Globular cluster

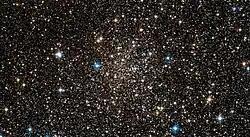
Djorgovski 1's stars contain hydrogen and helium, but not much else. In astronomical terms they are "metal-poor".

Observations of globular clusters show that their stars primarily come from regions of more efficient star formation, and from where the interstellar medium is at a higher density, as compared to normal star-forming regions. Globular cluster formation is prevalent in starburst regions and in interacting galaxies. Some globular clusters likely formed in dwarf galaxies and were removed by tidal forces to join the Milky Way. In elliptical and lenticular galaxies there is a correlation between the mass of the supermassive black holes (SMBHs) at their centers and the extent of their globular cluster systems. The mass of the SMBH in such a galaxy is often close to the combined mass of the galaxy's globular clusters.